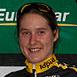
Age: 19